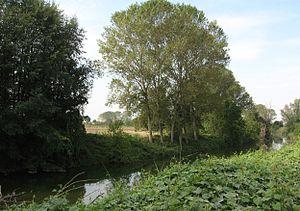
Mezzani, est une commune italienne de la province de Parme dans la région Émilie-Romagne en Italie. C'est une commune polycentrique, dont les centres principaux sont Casale, Mezzano Rondani, Mezzano Inferiore, Mezzano Superiore, tandis que Bocca d’Enza, Ghiare Bonvisi, Valle sont seulement des hameaux.